Rich Little

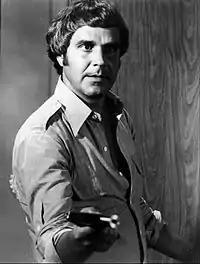
Little in a publicity photo for "Hawaii Five-O", 1976

Little became best known for his impression of U.S. President Richard Nixon. During the 1970s, Little made many television appearances portraying Nixon, and once performed his impersonation in front of Nixon himself, who Little says did not realize he was imitating him at all and "wondered why I was talking to him in such a funny voice." In 1972, he portrayed Richard Nixon with the voice and mannerisms of Oliver Hardy in "Another Nice Mess". Little later appeared as Nixon on the soap opera "Santa Barbara", in a 1991 fantasy sequence regarding Gina's ideal sperm donor.